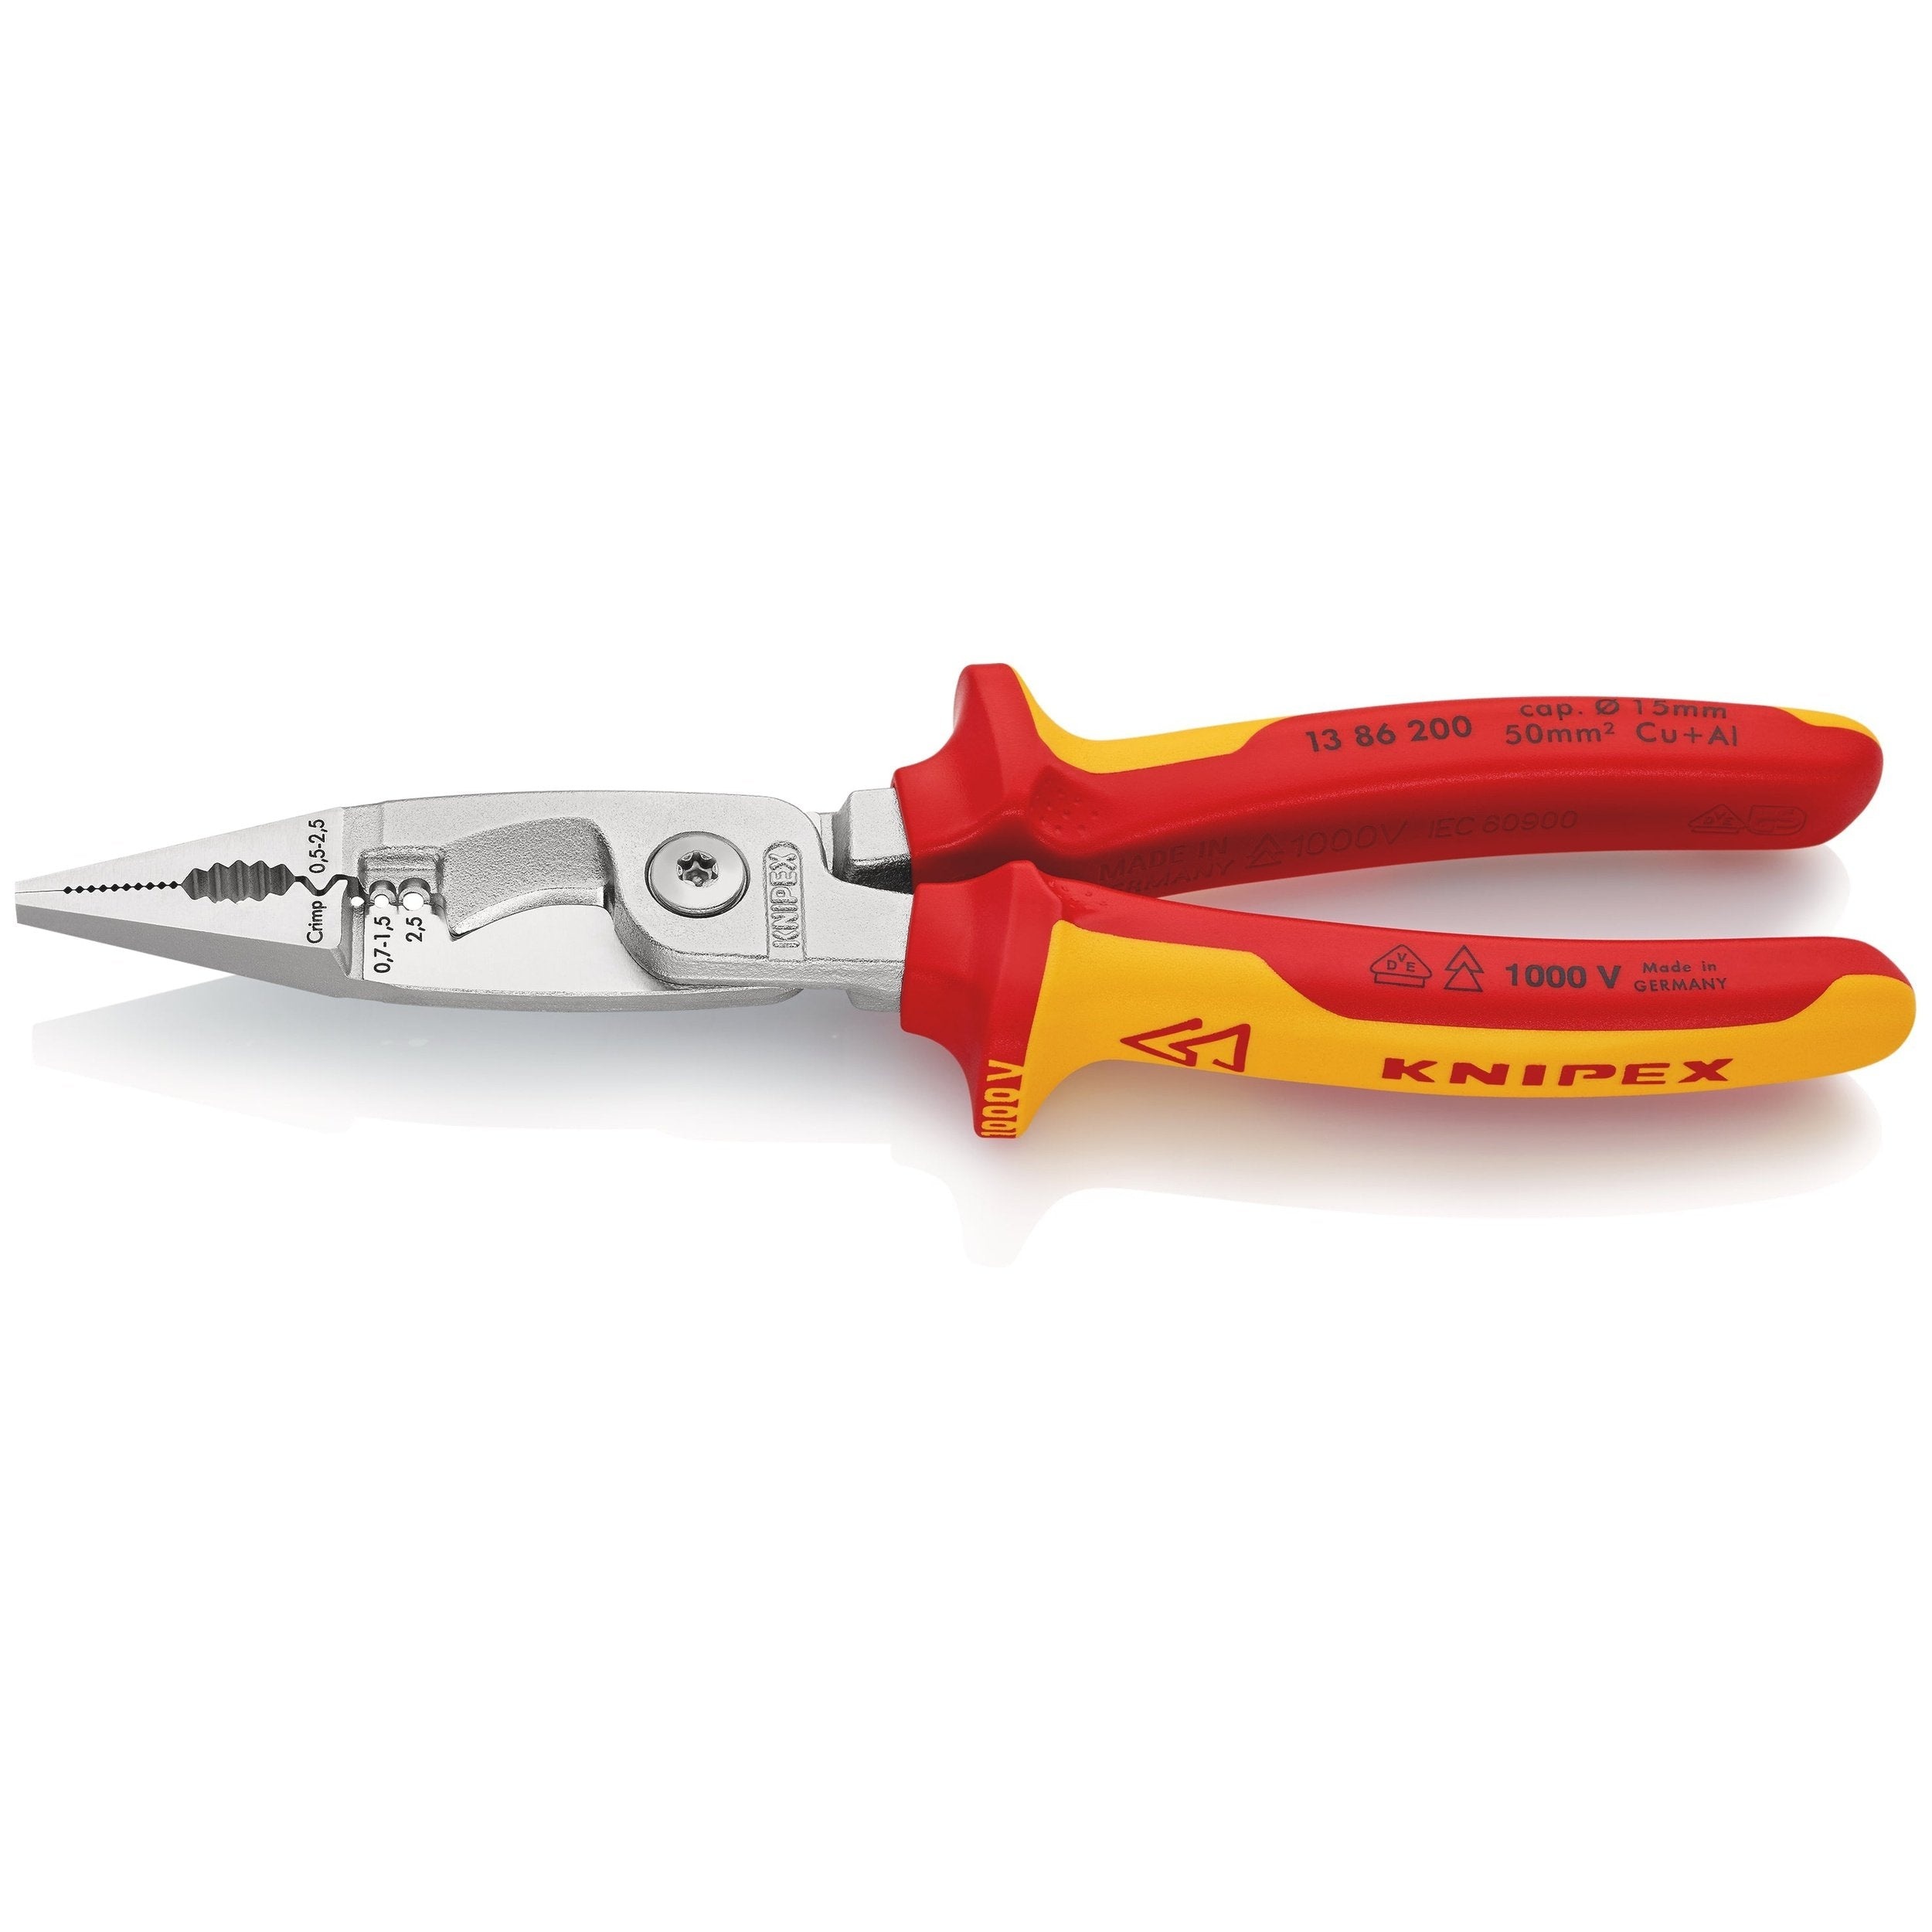
Knipex 1386200 Pinza per elettroinstallazioni cromata, con manici in materiale bicomponente VDE Lungh. 255mm
Pinza cromata, manici isolati rivestiti in materiale bicomponente, collaudati VDE. Acciaio speciale per utensili bonificato, forgiato, temperato ad olio a gradini. Sei funzioni in un’unica pinza. Pinza multifunzione per elettroinstallatori; per la presa su materiali di forma piana e arrotondata, per piegare, togliere le bave, tagliare cavi, spelare e crimpare terminali a bussola. Superfici lisce sulla punta per una presa sicura ma delicata di fili singoli; superfici di contatto profilate e foro ellittico dentato per afferrare materiali di forma piana e arrotondata. Bordo esterno dei becchi più affilato per lavorare su scatole elettriche da incasso e togliere le bave di fori passacavi. Fori spelacavi per conduttori 0,75 - 1,5 mm² e 2,5 mm². Incavo di crimpaggio per terminali a bussola 0,5 - 2,5 mm². Cesoia con taglienti di precisione (temperati ad induzione) per cavi in rame e in alluminio fino a 5 x 2,5 mm² / Ø 15 mm. Forma affusolata per un’ottima accessibilità al pezzo in lavorazione. Articolazione a vite: alta precisione e movimento ottimale. Codice articolo: 1386200, codice alternativo: 73 86 200.
Brand: Knipex
Category: Hardware > Tools > Pliers